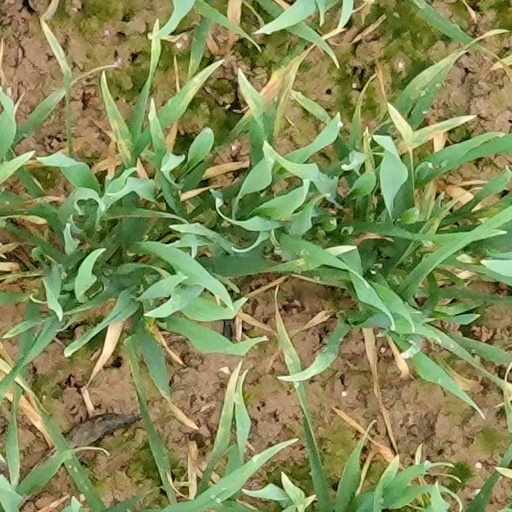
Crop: wheat